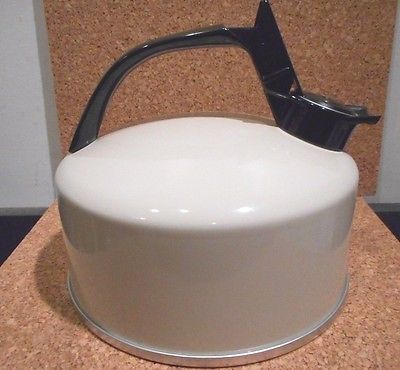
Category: kettle